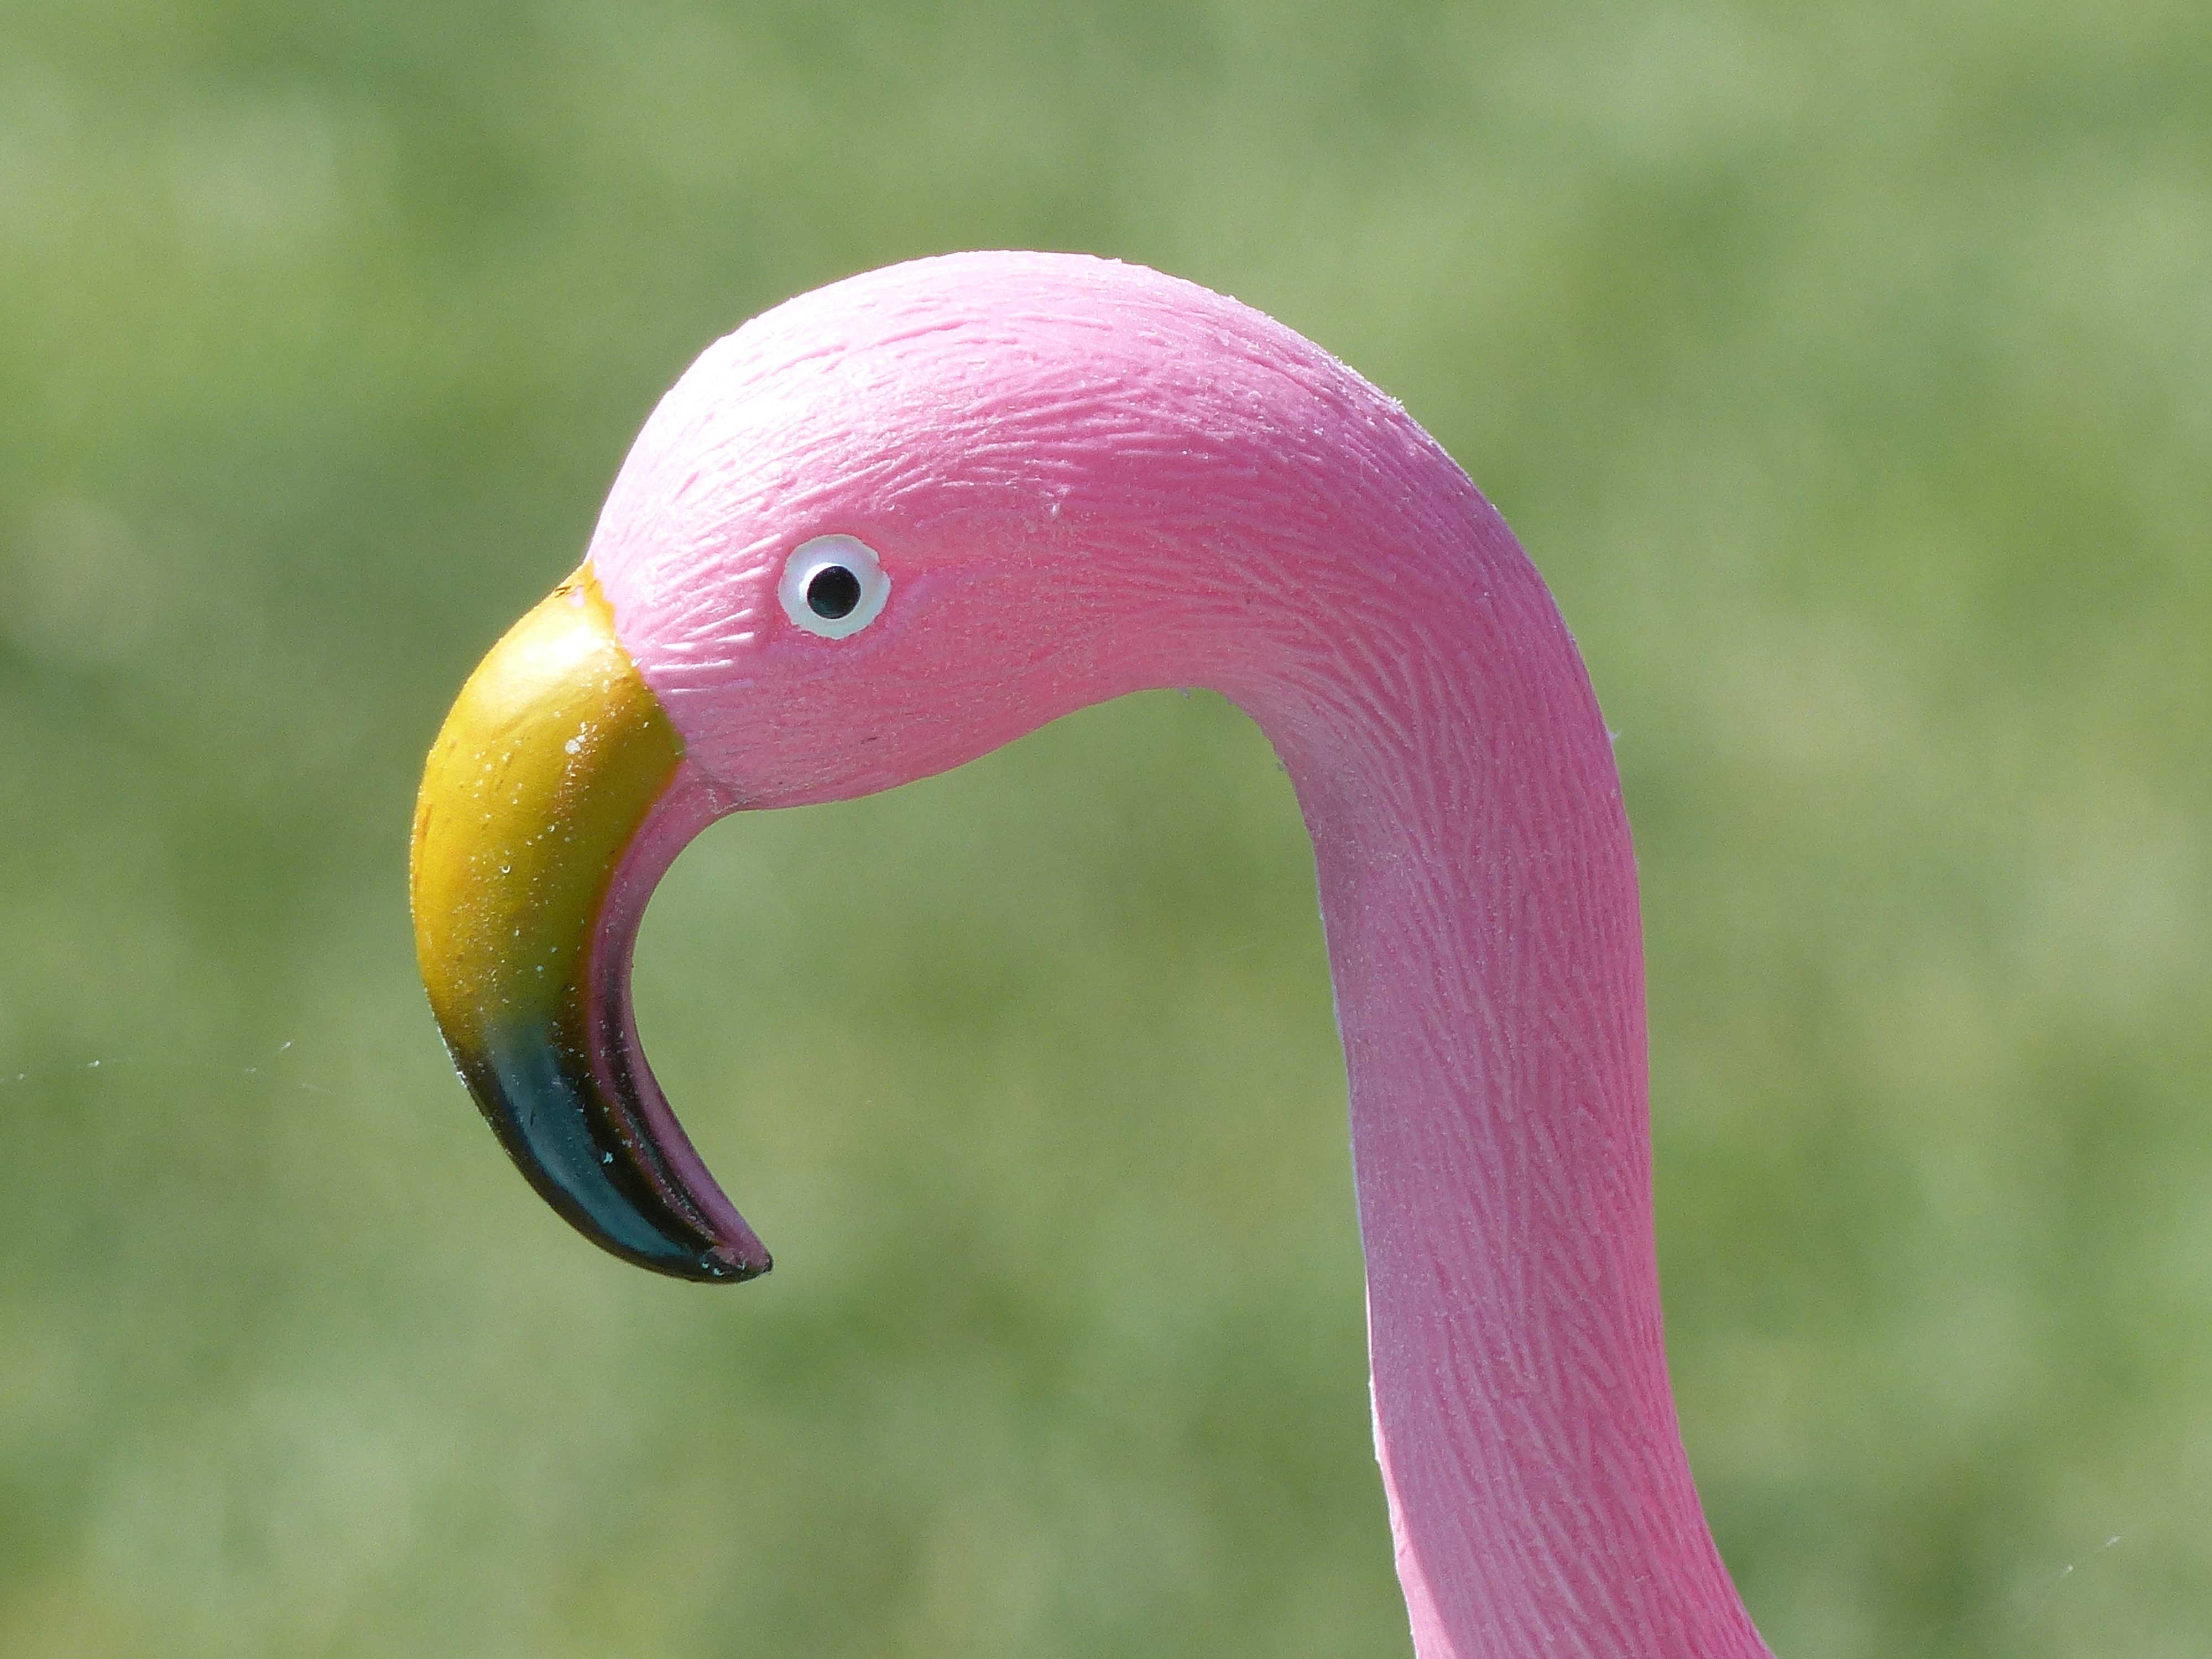
bird, plastic, summer, beak, garden, pink, fauna, close up, flamingo, vertebrate, water bird